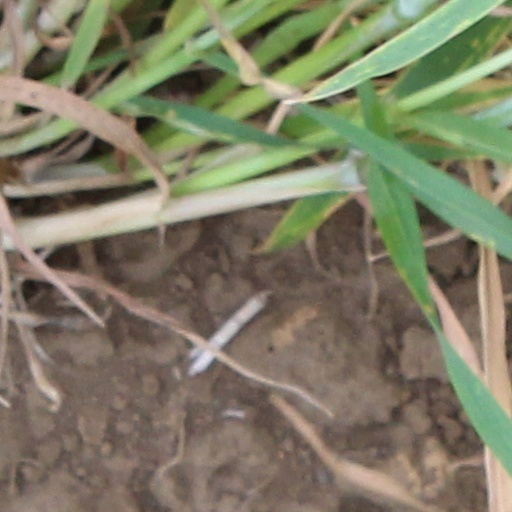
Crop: wheat